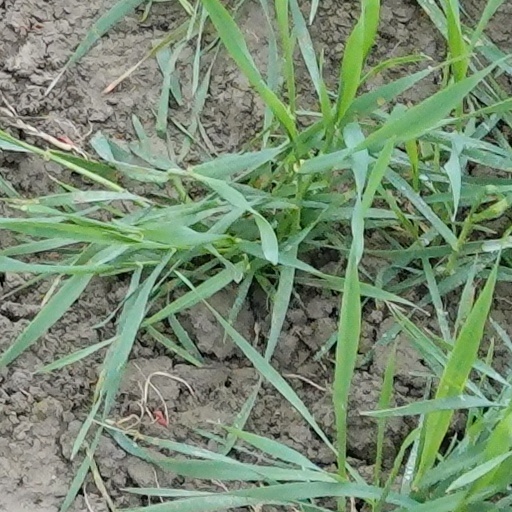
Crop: wheat